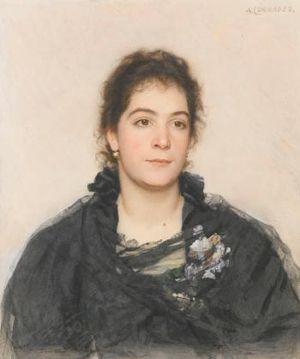
Sandra Droucker est une pianiste, compositrice et pédagogue russe.